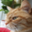
Label: cat